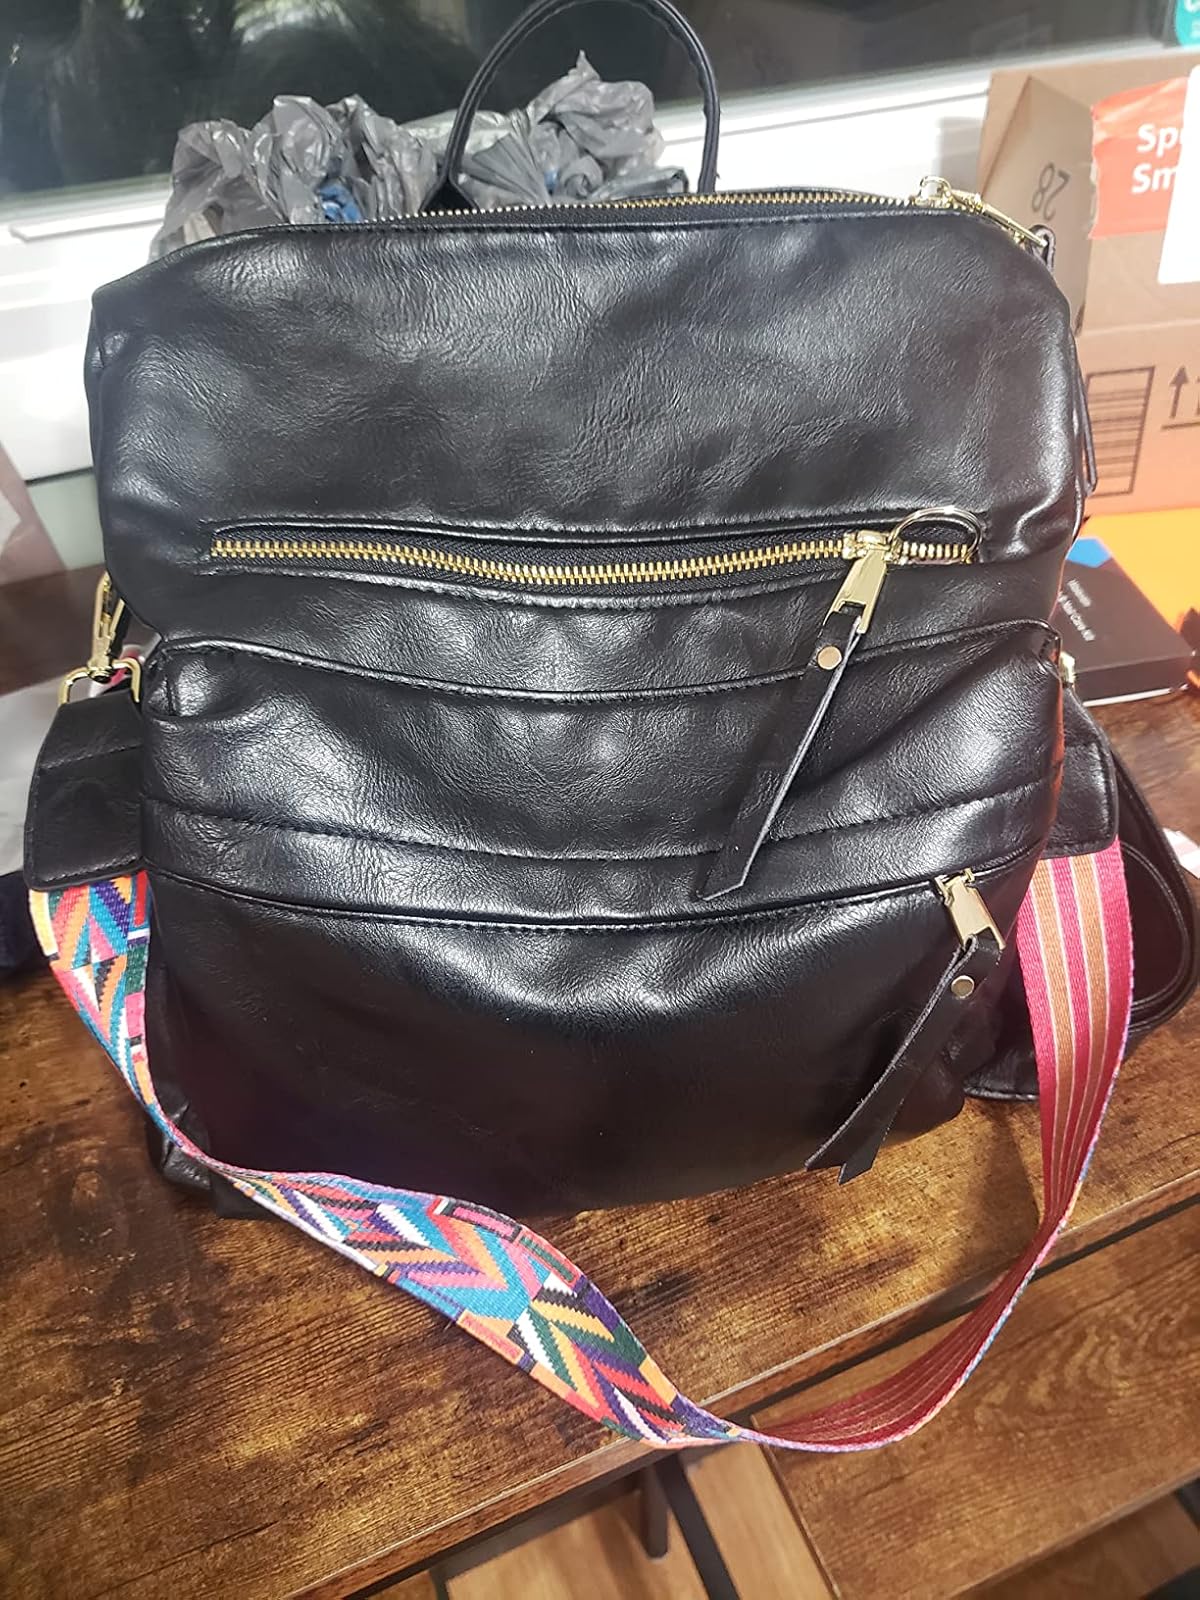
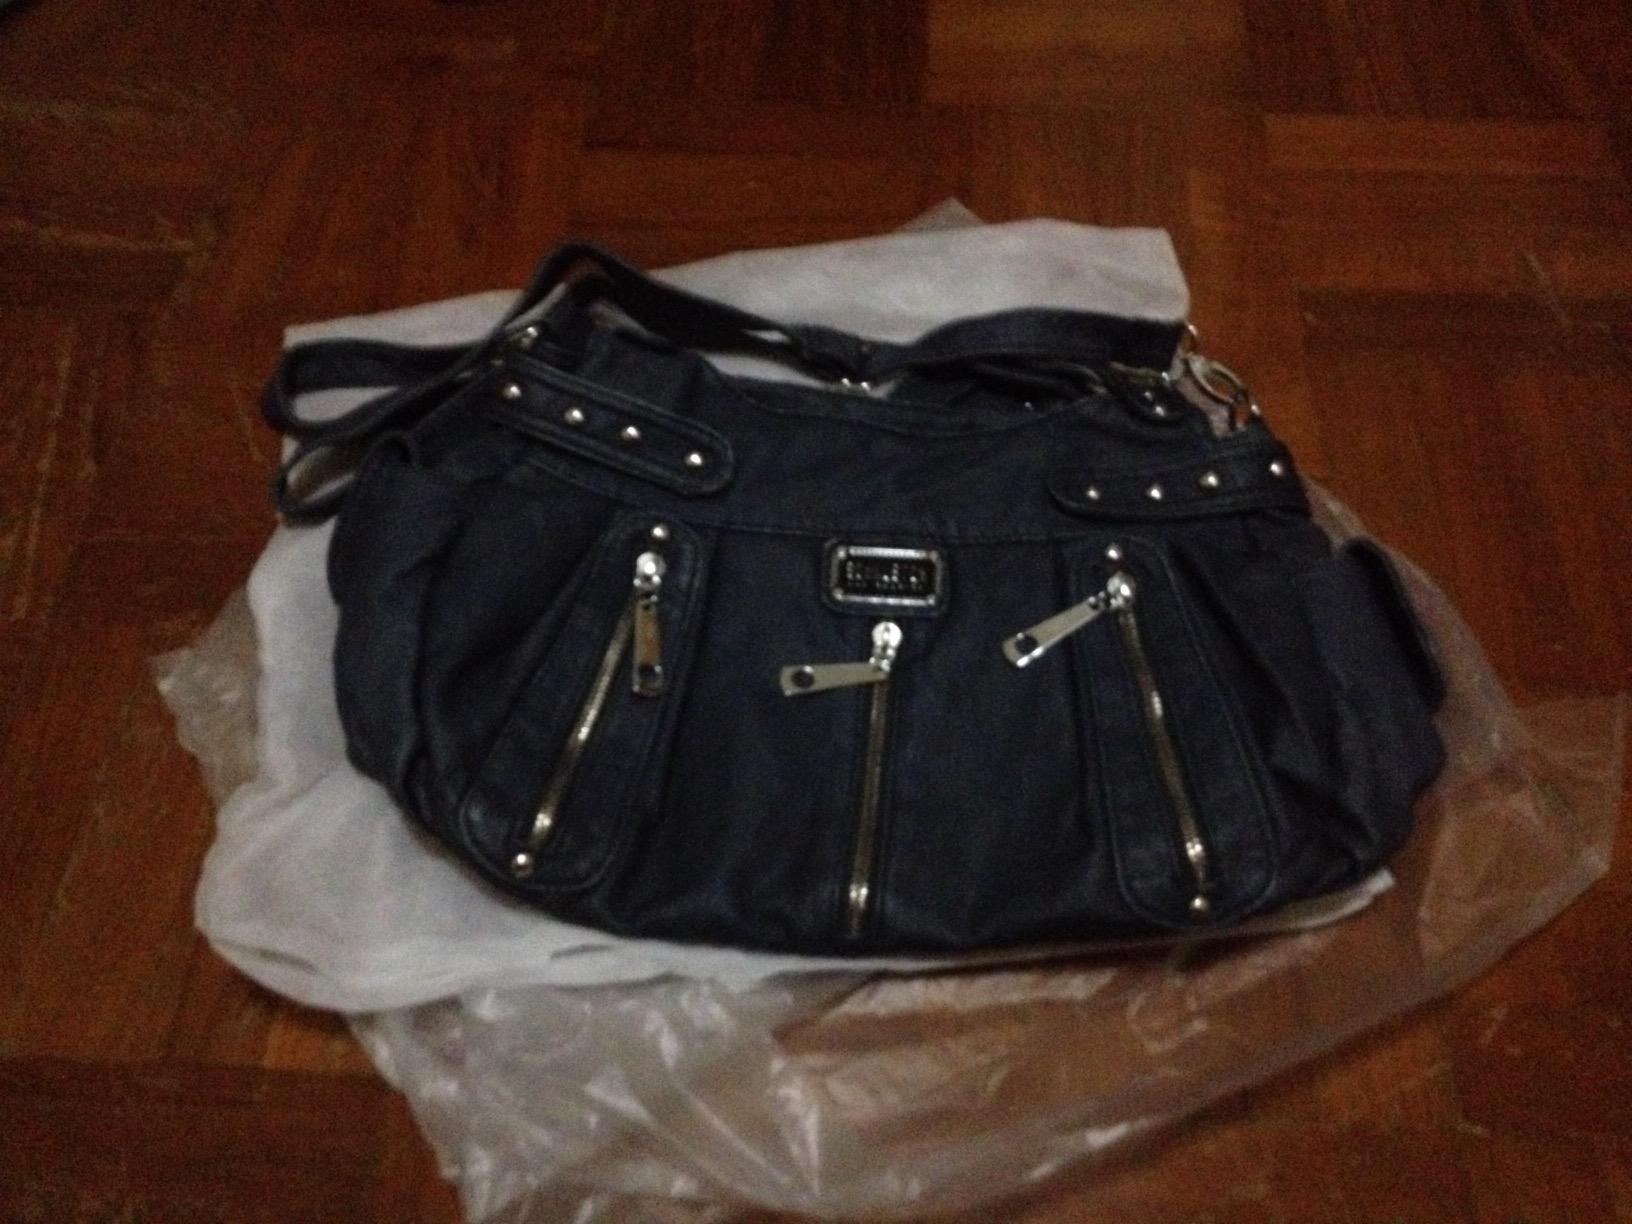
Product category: accessories_handbag
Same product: no